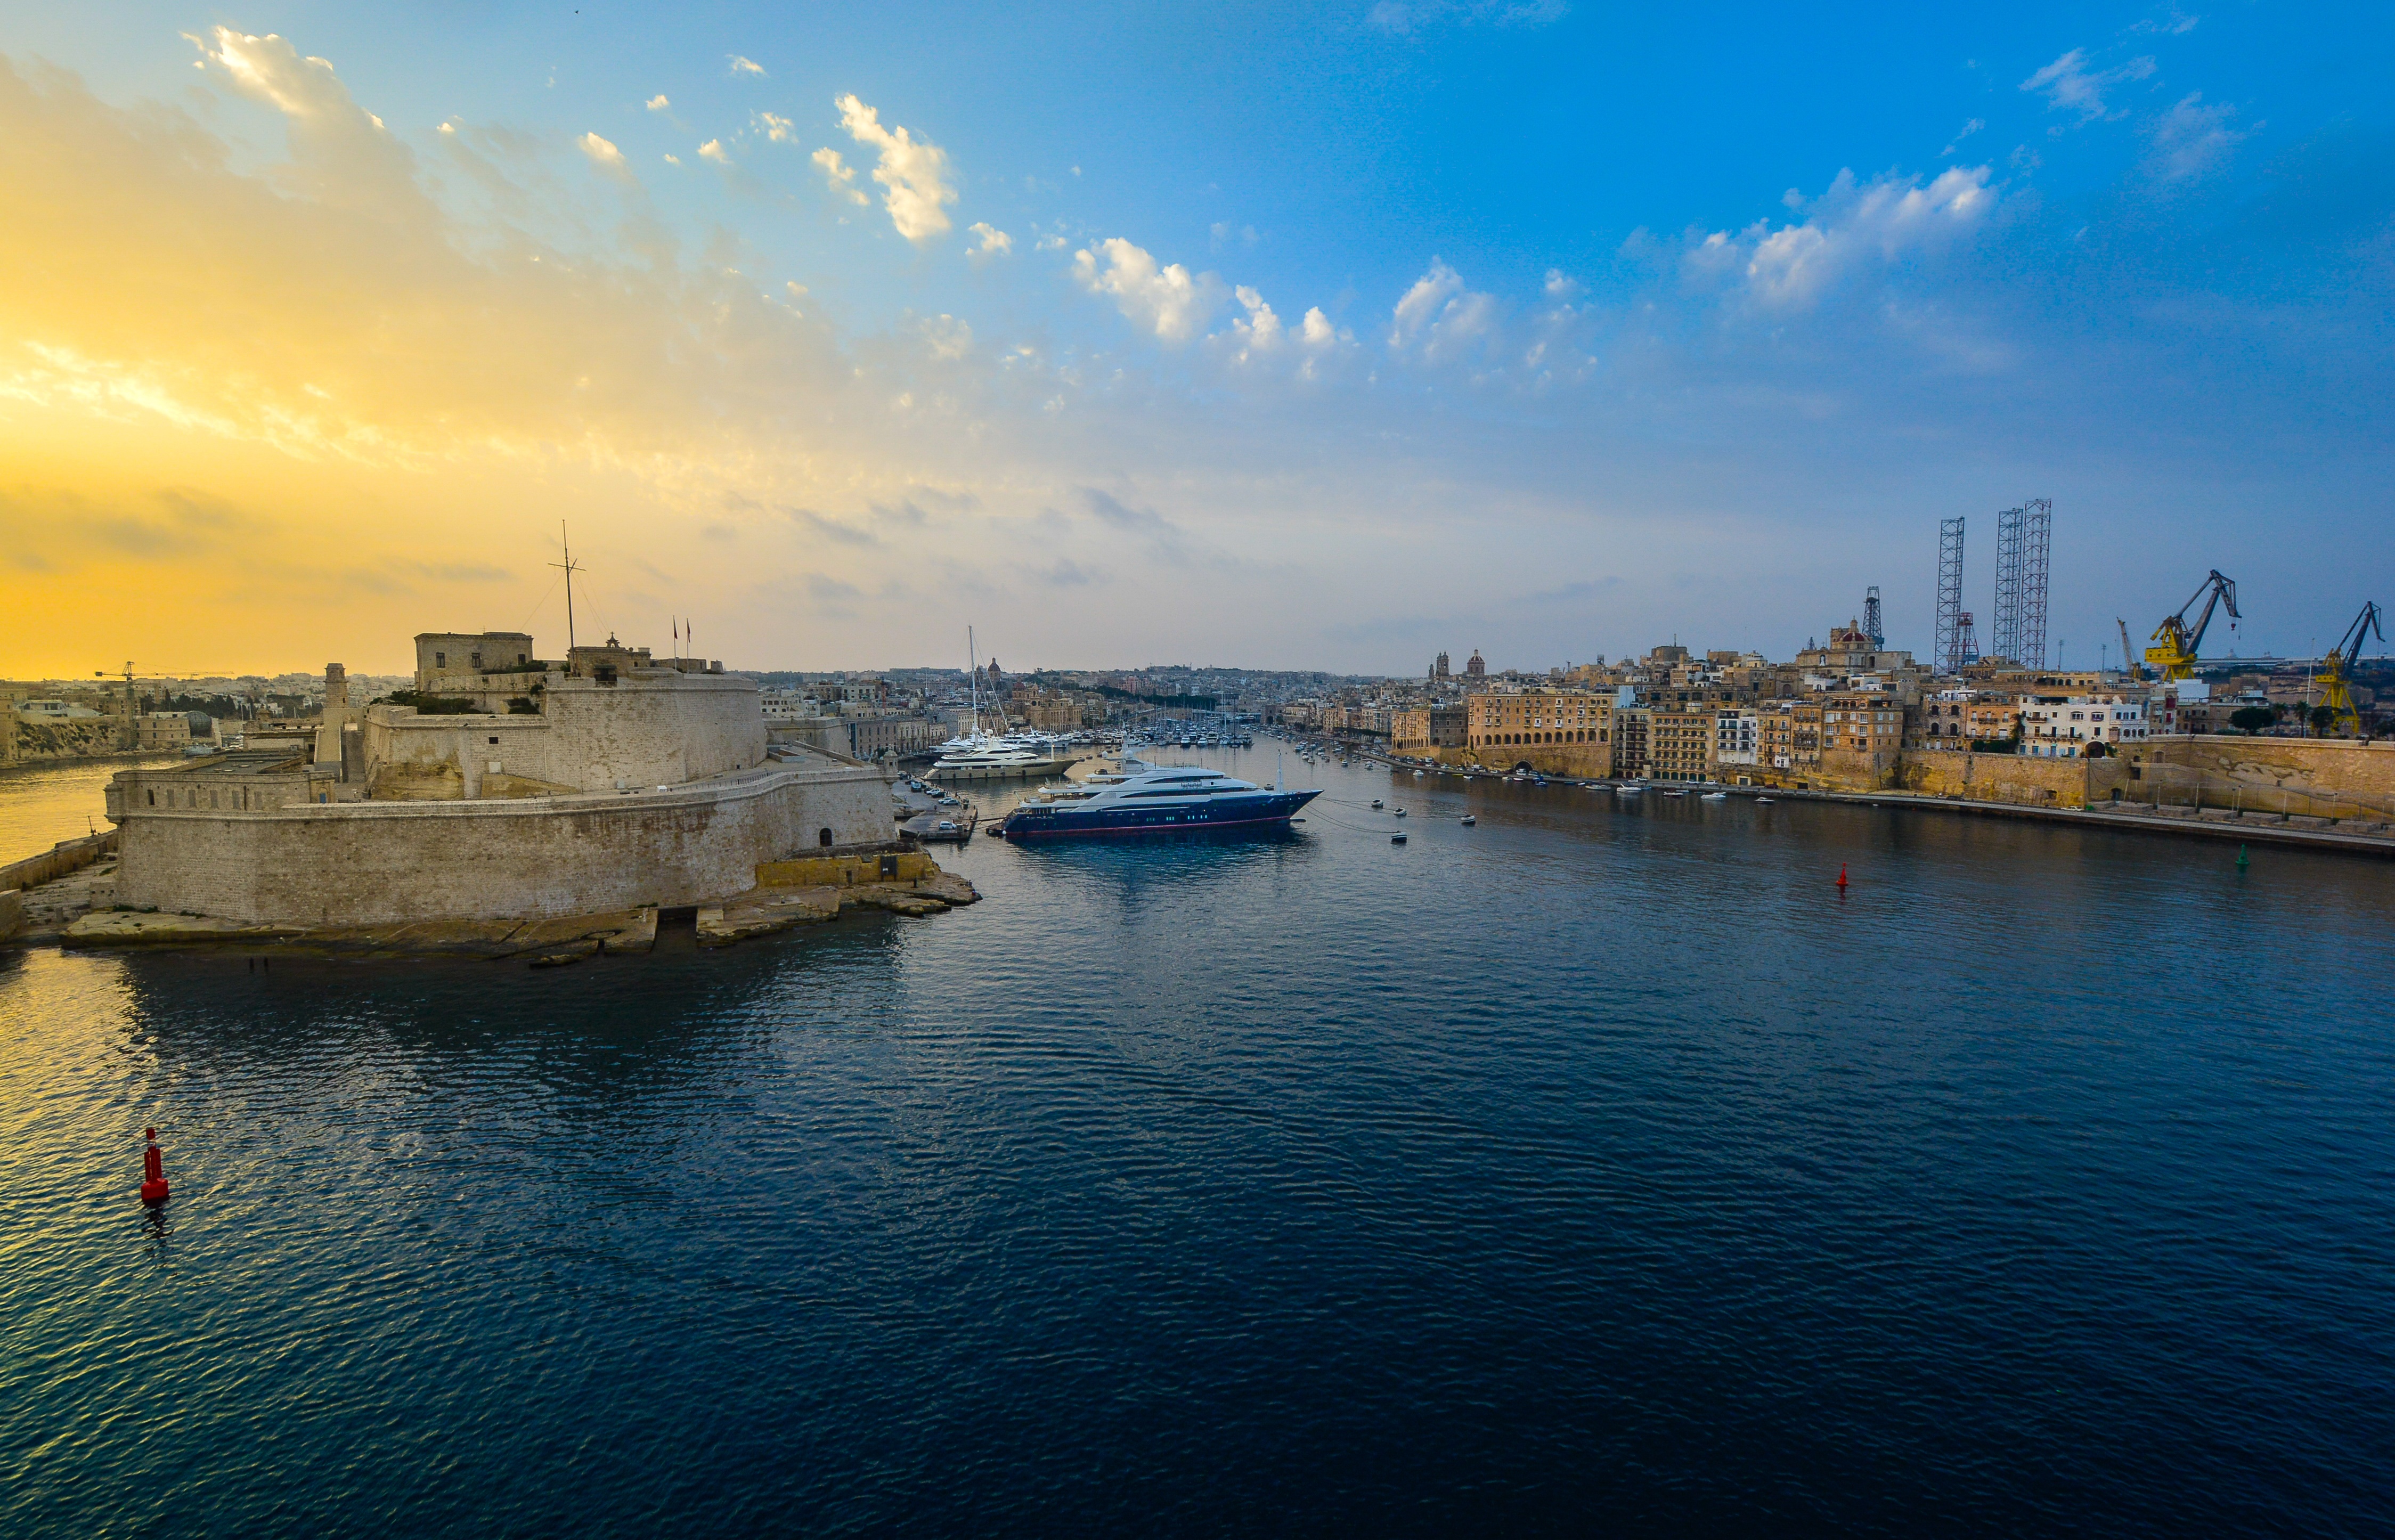
sea, coast, water, ocean, horizon, dock, sky, sunrise, sunset, morning, wave, ship, travel, dusk, evening, reflection, vehicle, yacht, bay, landmark, harbor, marina, port, waterway, fort, channel, malta, watercraft, maltese, valletta